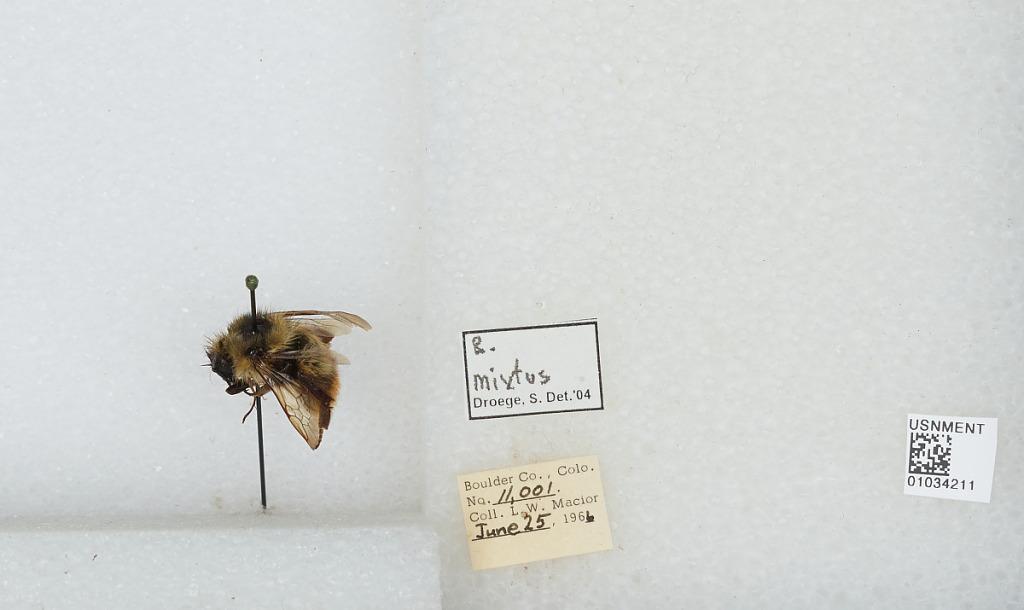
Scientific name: Bombus (Pyrobombus) mixtus Cresson
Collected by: L. Macior
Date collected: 1966-6-25
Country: United States
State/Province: Colorado
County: Boulder
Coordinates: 40.015, -105.27
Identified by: Droege, S. W.